Morning Patrol

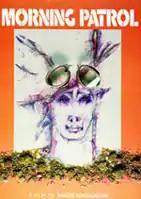
Theatrical release poster

Morning Patrol is a 1987 Greek science fiction art film directed by Nikos Nikolaidis. It introduced a new iconography to Nikolaidis' work and contains several elements somewhat resembling the thriller genre and post-apocalyptic science fiction. The film has an elaborate yet simple script of strongly contrasting moods. The film's dialogue contains excerpts taken from published works authored by Daphne du Maurier, Philip K. Dick, Raymond Chandler, and Herman Raucher.